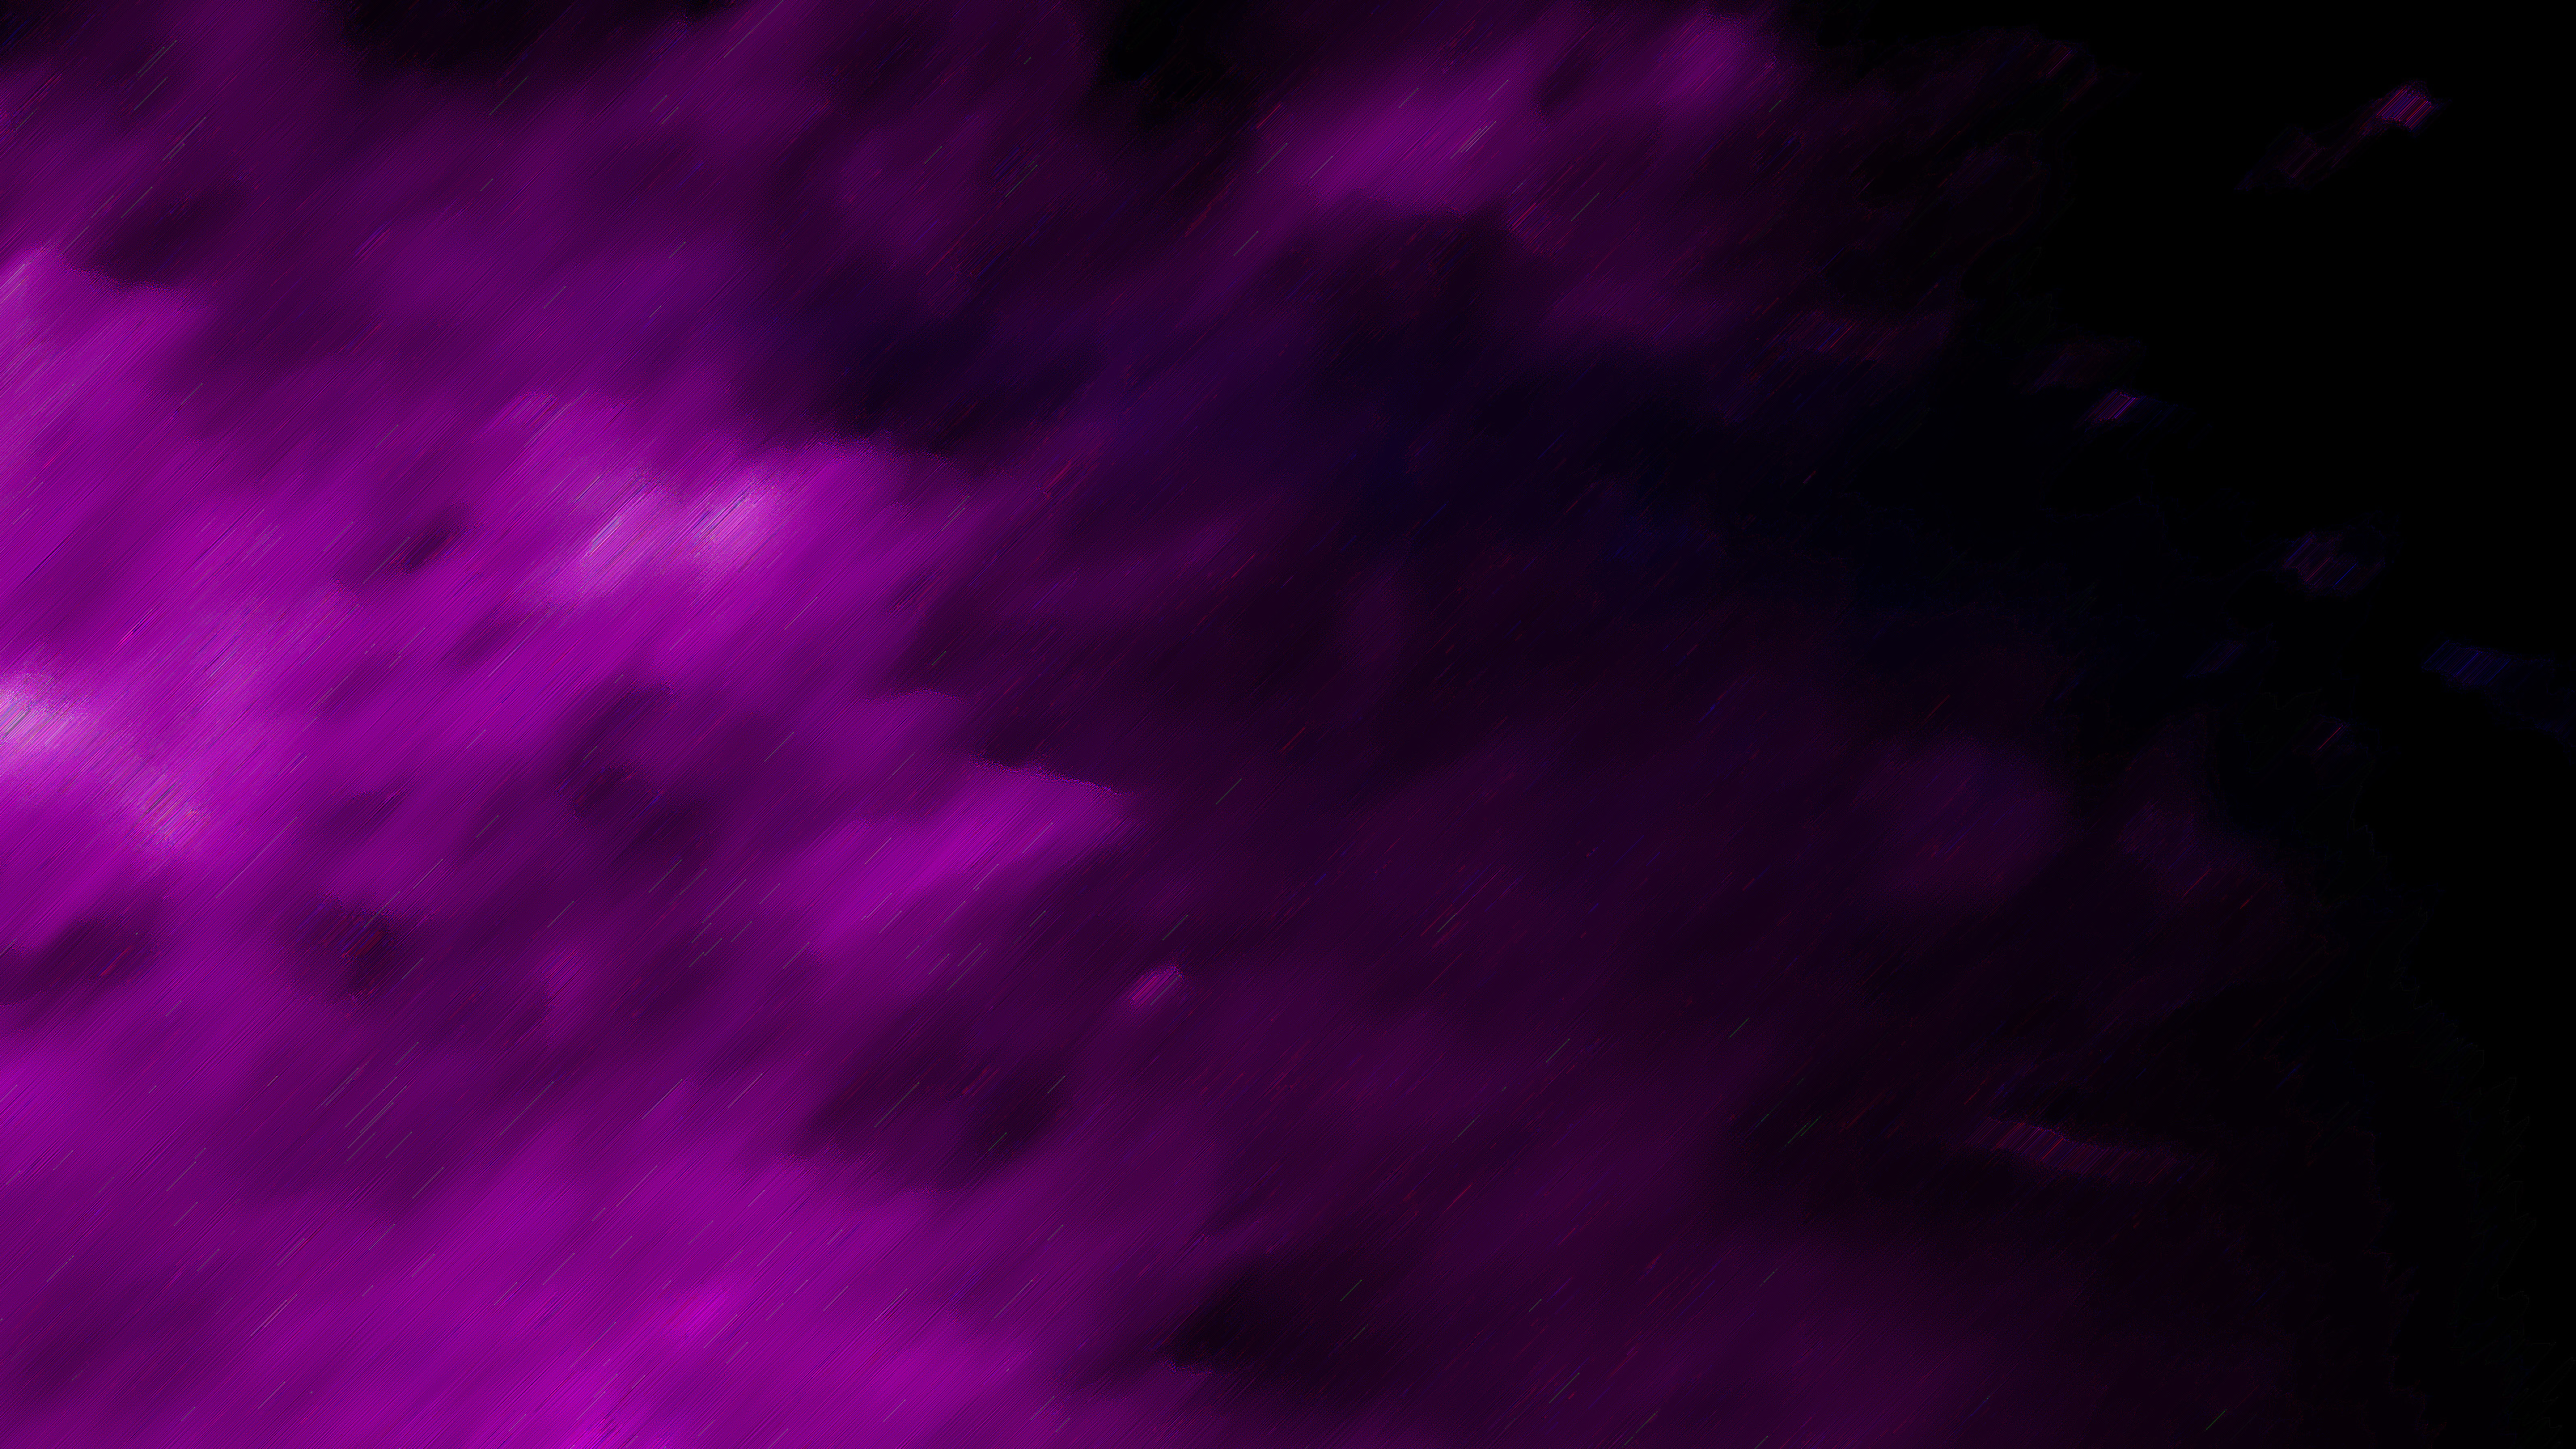
light, sky, purple, line, darkness, lens flare, tribute, rip, prince, princerogersnelson, april212016